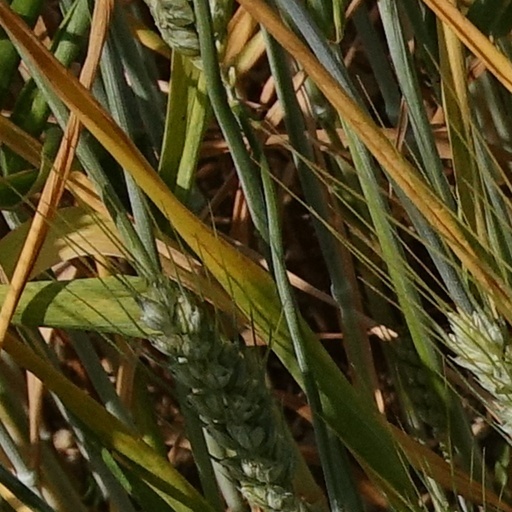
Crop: wheat